Art of Burkina Faso

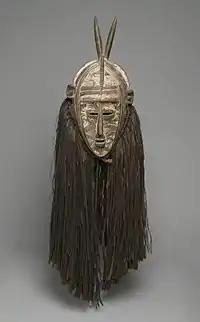
Wood mask, features rather stylistically carved with protruding mouth and eyes, long straight nose, two horns on top of head. Entire front surface covered with fine geometric incised designs. Remains of pinkish substance on facial surface. Black fiber mantle sewn around bottom of mask. According to Bobo beliefs, the god Wuro created the world and then appointed his son, Dwo, to assist humanity. All Bobo masks serve as a means of contact between human beings and these deities; some represent the deities themselves while others, called bolo masks, depict animals and people. Bolo masks such as this one are usually danced for entertainment

The art of Burkina Faso is the product of a rich cultural history. In part, this is because so few people from Burkina have become Muslim or Christian. Many of the ancient artistic traditions for which Africa is so well known have been preserved in Burkina Faso because so many people continue to honor the ancestral spirits, and the spirits of nature. In great part they honor the spirits through the use of masks and carved figures. Many of the countries to the north of Burkina Faso had become predominantly Muslim, while many of the countries to the south of Burkina Faso are heavily Christian. In contrast many of the people of Burkina Faso continue to offer prayers and sacrifices to the spirits of nature and to the spirits of their ancestors. The result is that they continue to use the sorts of art that we see in museums in Europe and America.